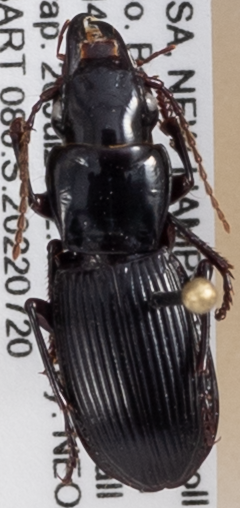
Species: Pterostichus rostratus
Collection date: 2022-07-20
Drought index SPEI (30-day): -0.988
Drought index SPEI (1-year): -0.8
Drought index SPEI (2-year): -1.314